St. Louis and San Francisco Railway Depot (Comanche, Texas)

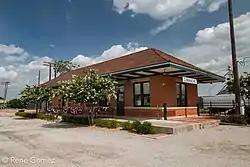

The St. Louis and San Francisco Railway Depot in Comanche, Texas, also known as the Frisco Depot and as the Comanche Depot, was listed on the National Register of Historic Places in 2017.